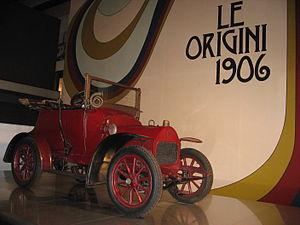
L'histoire d'Alfa Romeo, le constructeur automobile italien, connu pour sa production d'automobiles aux caractères sportifs, a débuté le 24 juin 1910 avec la fondation à Milan de l'ALFA. En 1918, la société change son nom pour « Alfa Romeo » à la suite de l'acquisition de la société par Nicola Romeo.
Le Musée historique Alfa Romeo regroupe les automobiles conçues et produites par le constructeur milanais au cours de son histoire ainsi que les moteurs d'avions et de course fournis à plusieurs écuries.